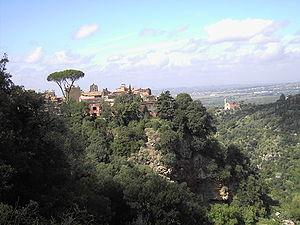
La Villa Gregoriana est l'une des trois villas de la ville de Tivoli située dans la région du Latium près de Rome en Italie. Construite de 1832 à 1835, par Clemente Folchi, sur l'ordre du pape Grégoire XVI, c'est un jardin dessiné, autour du complexe réseau de cascades naturelles de la rivière Aniene et de grottes, dans le style romantique de l'époque.